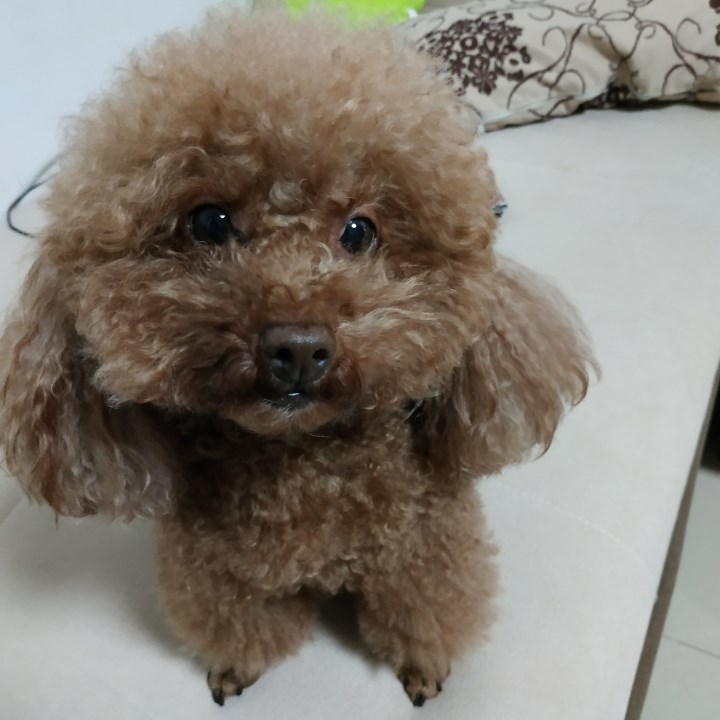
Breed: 7449-n000128-teddy